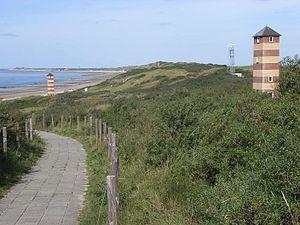
Les phares de Kaapduinen sont un dispositif de deux phares à feu directionnel situé au village de Dishoek, province de Zélande aux Pays-Bas.